Jan Dahmen

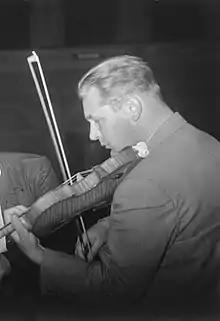

Jan Dahmen (30 June 1898 – 20 December 1957) was a Dutch violinist. He was the first concertmaster of the Staatskapelle Dresden and of the Royal Concertgebouw Orchestra in Amsterdam.